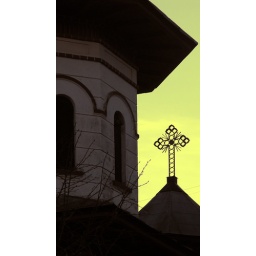
cross in the sky